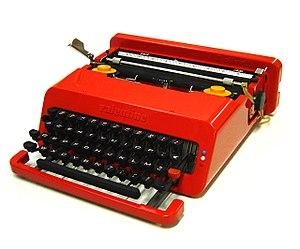
Olivetti est une société italienne fondée par Camillo Olivetti en 1908 à Ivrée. Sous l'égide de la famille Olivetti, la société devint un des leaders mondiaux dans la fabrication de machines à écrire mécaniques, puis électriques, avant de se lancer dans l'informatique. Elle développe aujourd'hui des imprimantes professionnelles, des caisses enregistreuses, des tableaux interactifs, des tablettes et des machines d'impression tridimensionnelle.
Ettore Sottsass Jr, né le 14 septembre 1917 à Innsbruck et mort le 31 décembre 2007 à Milan, est un architecte et designer italien.